Hokkoku Goshiki-zumi

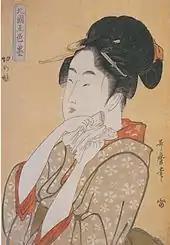

"Kiri no Musume" ("short-term prostitute") was a sort of low-ranked prostitute who worked within the walls of the pleasure districts. Such women lived in "kiri-mise" back-alley tenement rowhouses; "kiri" refers to a span of time, thus such prostitutes charged per length of time.